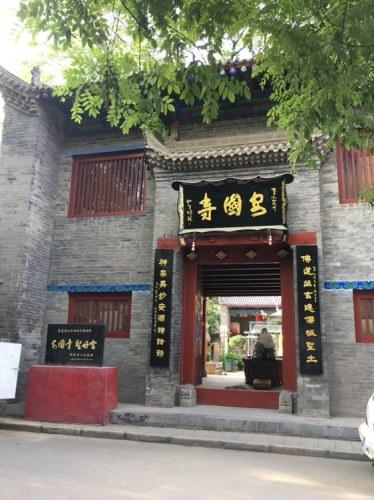
地标名称：安国寺
所在城市：咸阳市·渭城区